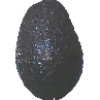
Label: Avocado ripe 1